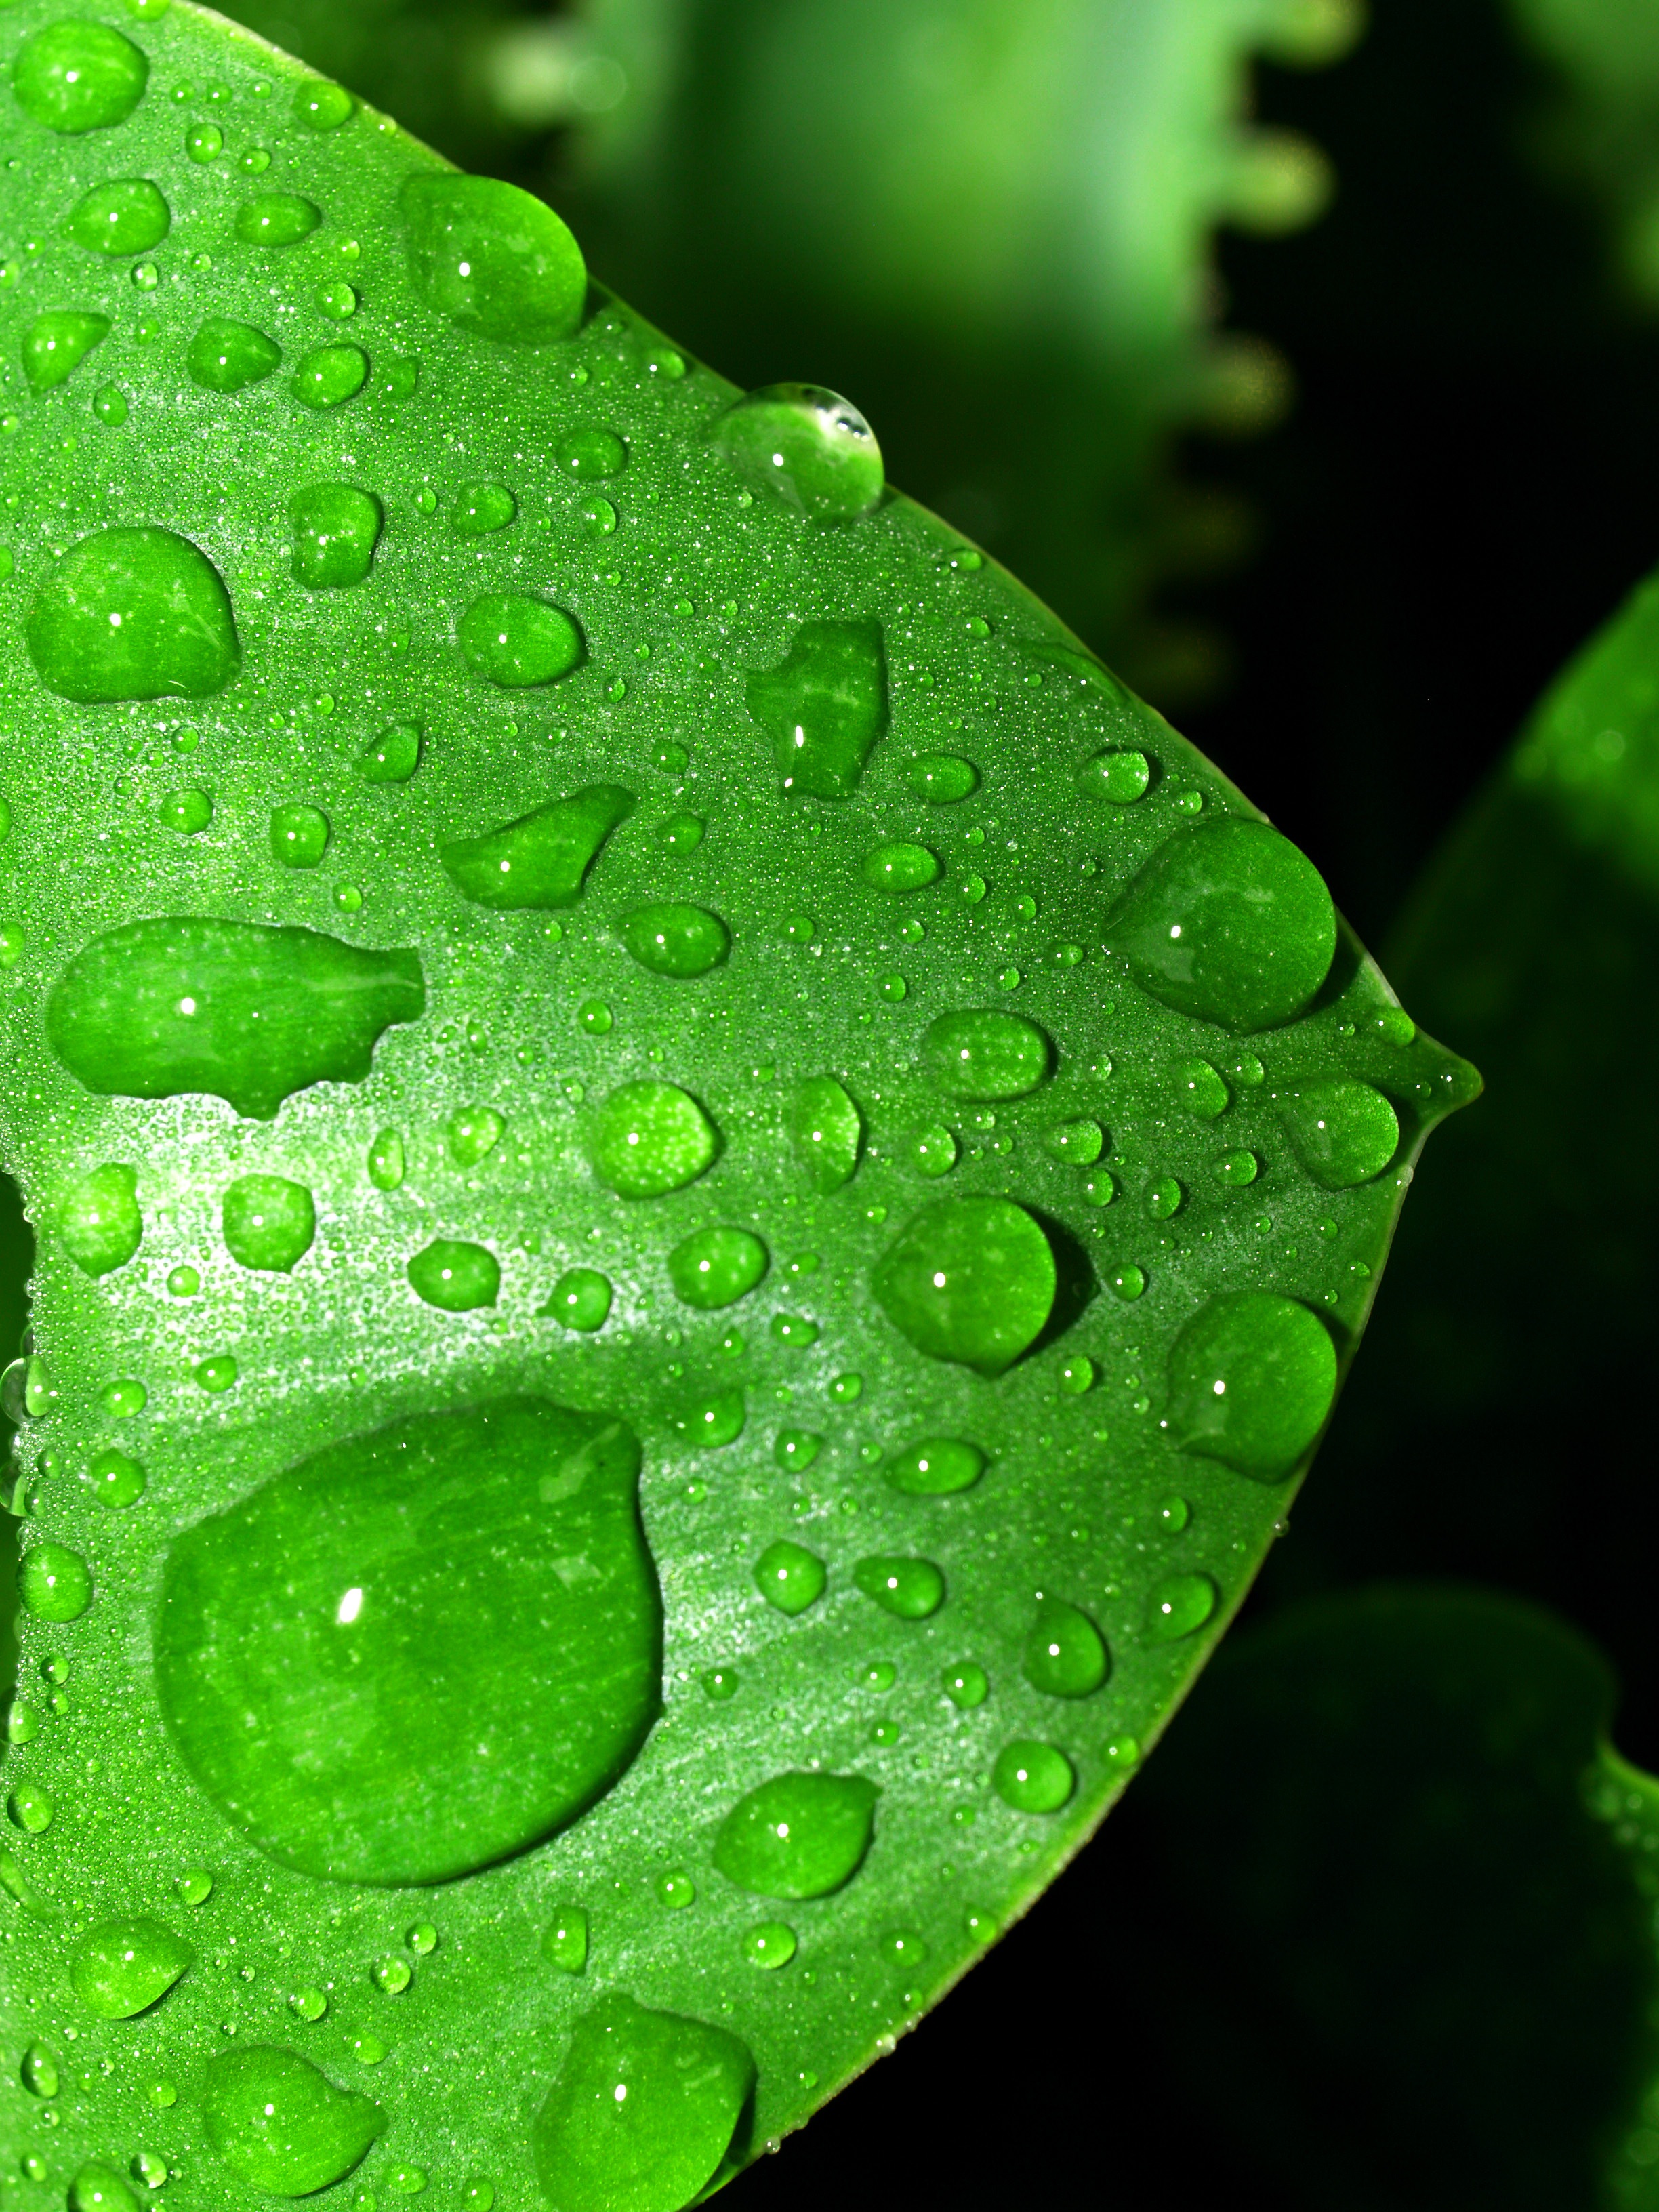
water, nature, grass, droplet, drop, dew, liquid, growth, plant, meadow, morning, rain, leaf, flower, petal, raindrop, wet, isolated, summer, environment, green, reflection, herb, macro, small, weather, condensation, closeup, healthy, flora, bubble, circle, life, freshness, close up, outdoors, dewdrop, bright, climate, drops, sphere, ornamental, purity, harmony, moisture, macro photography, annual plant, plant stem